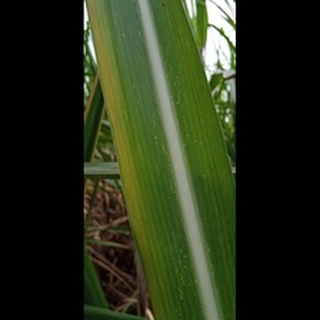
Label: sugarcane_yellow_leaf_disease